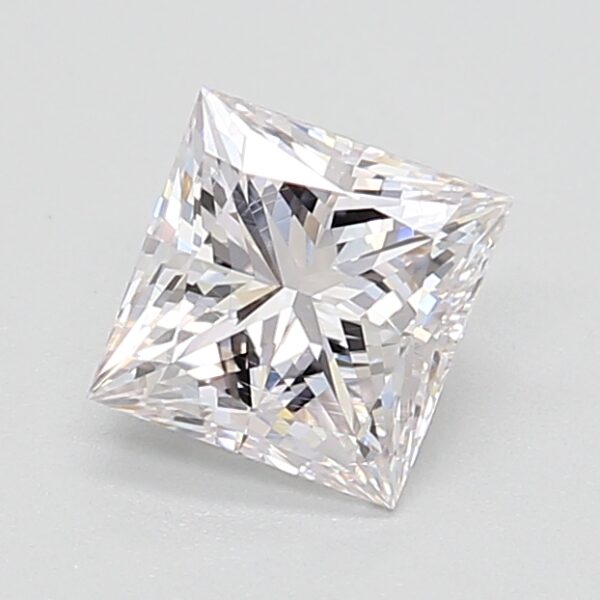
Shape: princess
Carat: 0.7
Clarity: VS2
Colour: FANCY
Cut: VG
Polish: EX
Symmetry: VG
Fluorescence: N
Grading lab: GIA
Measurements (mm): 4.85 x 4.82 x 3.59